Amparo Rubiales

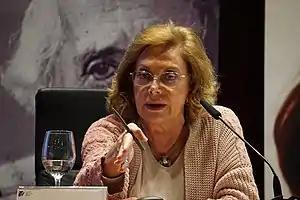
Amparo Rubiales Feminario 2017

Amparo Rubiales Torrejón (Madrid, 20 October 1945) is a Spanish politician who belongs to the political party PSOE and is ex-counsellor of the Junta de Andalucía. She holds a PhD in Laws, and is a lawyer and Senior Lecturer of Administrative Law at the University of Seville.